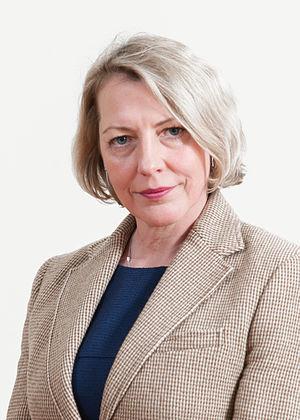
Vilja Toomast, née le 15 août 1962 à Antsla, est une femme politique estonienne. Elle est aussi connue sous le nom de Vilja Laanaru, Vilja Savisaar et Vilja Savisaar-Toomast.